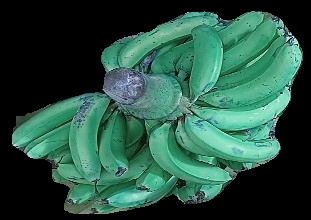
Variety: pachbale
Grade: grade3